Vernet-les-Bains

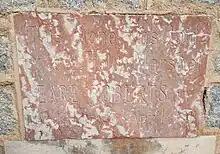
Foundation stone in Villefranche marble, St George's church ("laid by the Field Marshal Earl Roberts on the 17th day of April 1911").

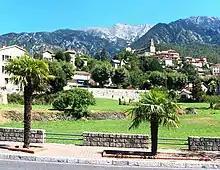
Pic du Canigó, seen from the lowest, north-western, sector of the commune.

St. George's Church is a parish church of the Diocese in Europe of the Church of England. It was constructed between 1912 and 1913 due to an influx of English residents to the town. During the 1960s the building closed for repairs, and didn't reopen until 1997, when a retired Anglican priest was asked to re-open the church. The building is constructed in a Romanesque style.